Landshut

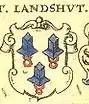
Coat of arms, depicted in 1605

The town is of architectural importance because of its predominantly Gothic architecture within the historic town centre, especially "Trausnitz Castle" and the "Church of Saint Martin" featuring the world's tallest church brick tower. Among other Gothic architecture are the churches of St. Jodok and Holy Spirit, but also the Town Hall and the "Ländtor", the only still existing gate of the medieval fortification.